Seo District, Busan

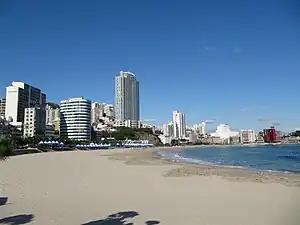
Songdo Beach

Seo District is a "gu", or district, in south-west central Busan, South Korea.